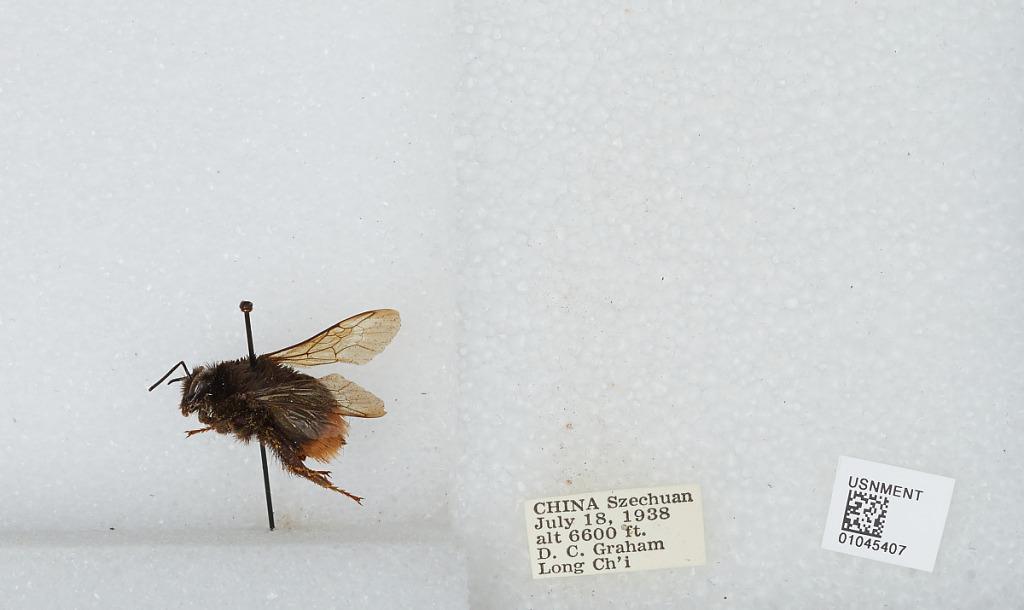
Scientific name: Bombus sp.
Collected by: D. Graham
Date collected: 1938-7-18
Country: China
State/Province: Sichuan
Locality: Long Ch'i